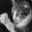
Label: cat